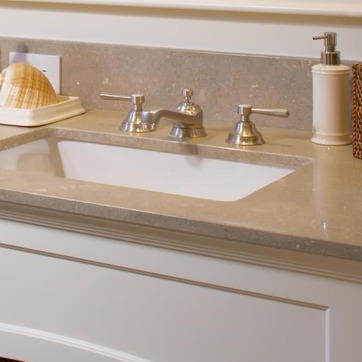
Material: ceramic